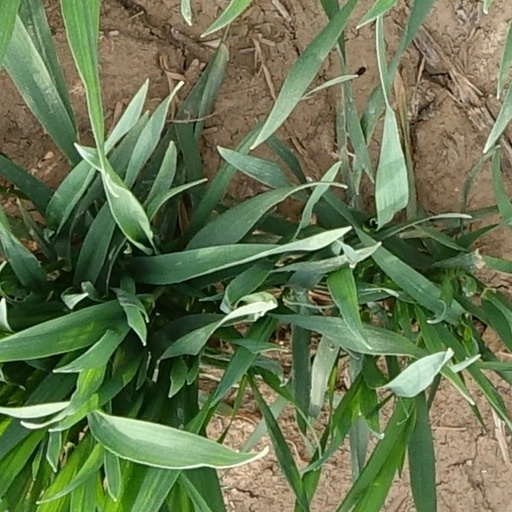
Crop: wheat